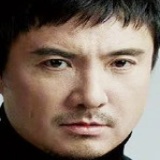
diễn viên Từ Tranh